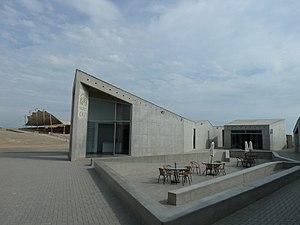
Le musée de Cao inauguré en 2009, fait partie du complexe archéologique El Brujo.
El Brujo est l'un des complexes archéologiques les plus importants et les plus anciens de la côte nord du Pérou. Il se trouve dans la vallée du fleuve Chicama, dans le district de Magdalena de Cao, province d'Ascope, département de La Libertad, à environ 50 km au nord-ouest de la ville de Trujillo.